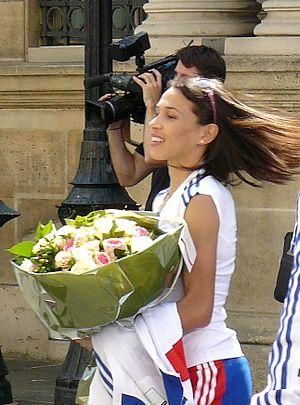
Hind Dehiba, athlète française (demi-fond), lors de la réception à l'Élysée des médaillés de Barcelone , le 3 août 2010.
Hind Dehiba Chahyd, née le 17 mars 1979 à Khouribga au Maroc, est une athlète française d'origine marocaine, pratiquant le 800 et le 1500 mètres. Elle est l'actuelle détentrice des records de France du 1 500 m en plein air et en salle.